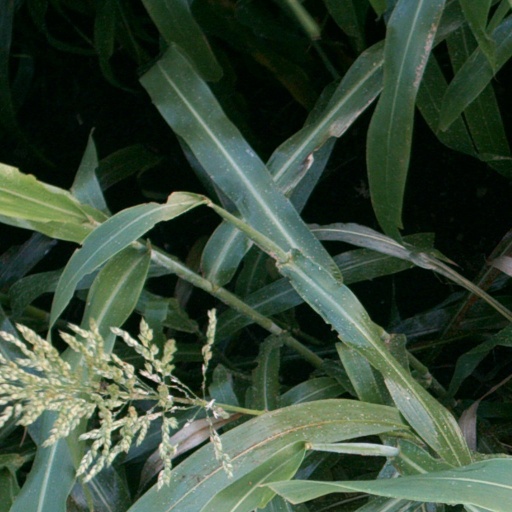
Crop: sorghum